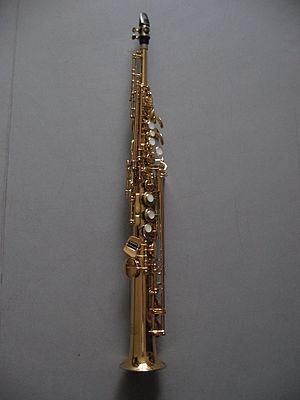
Dorian Reeds, est une œuvre du compositeur américain Terry Riley écrite en 1965, pour saxophone soprano et bande magnétique. La pièce est une improvisation basée sur la répétition de motifs simples, répétés avec différents délais par l'électronique.